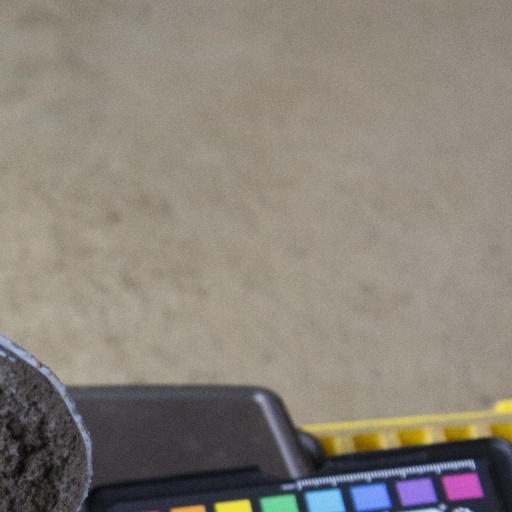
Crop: soybean